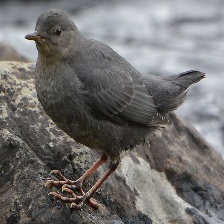
Species: AMERICAN DIPPER
Scientific name: CINCLUS MEXICANUS